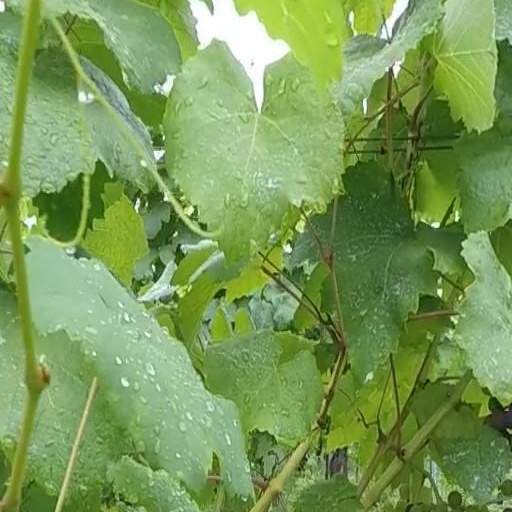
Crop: grape